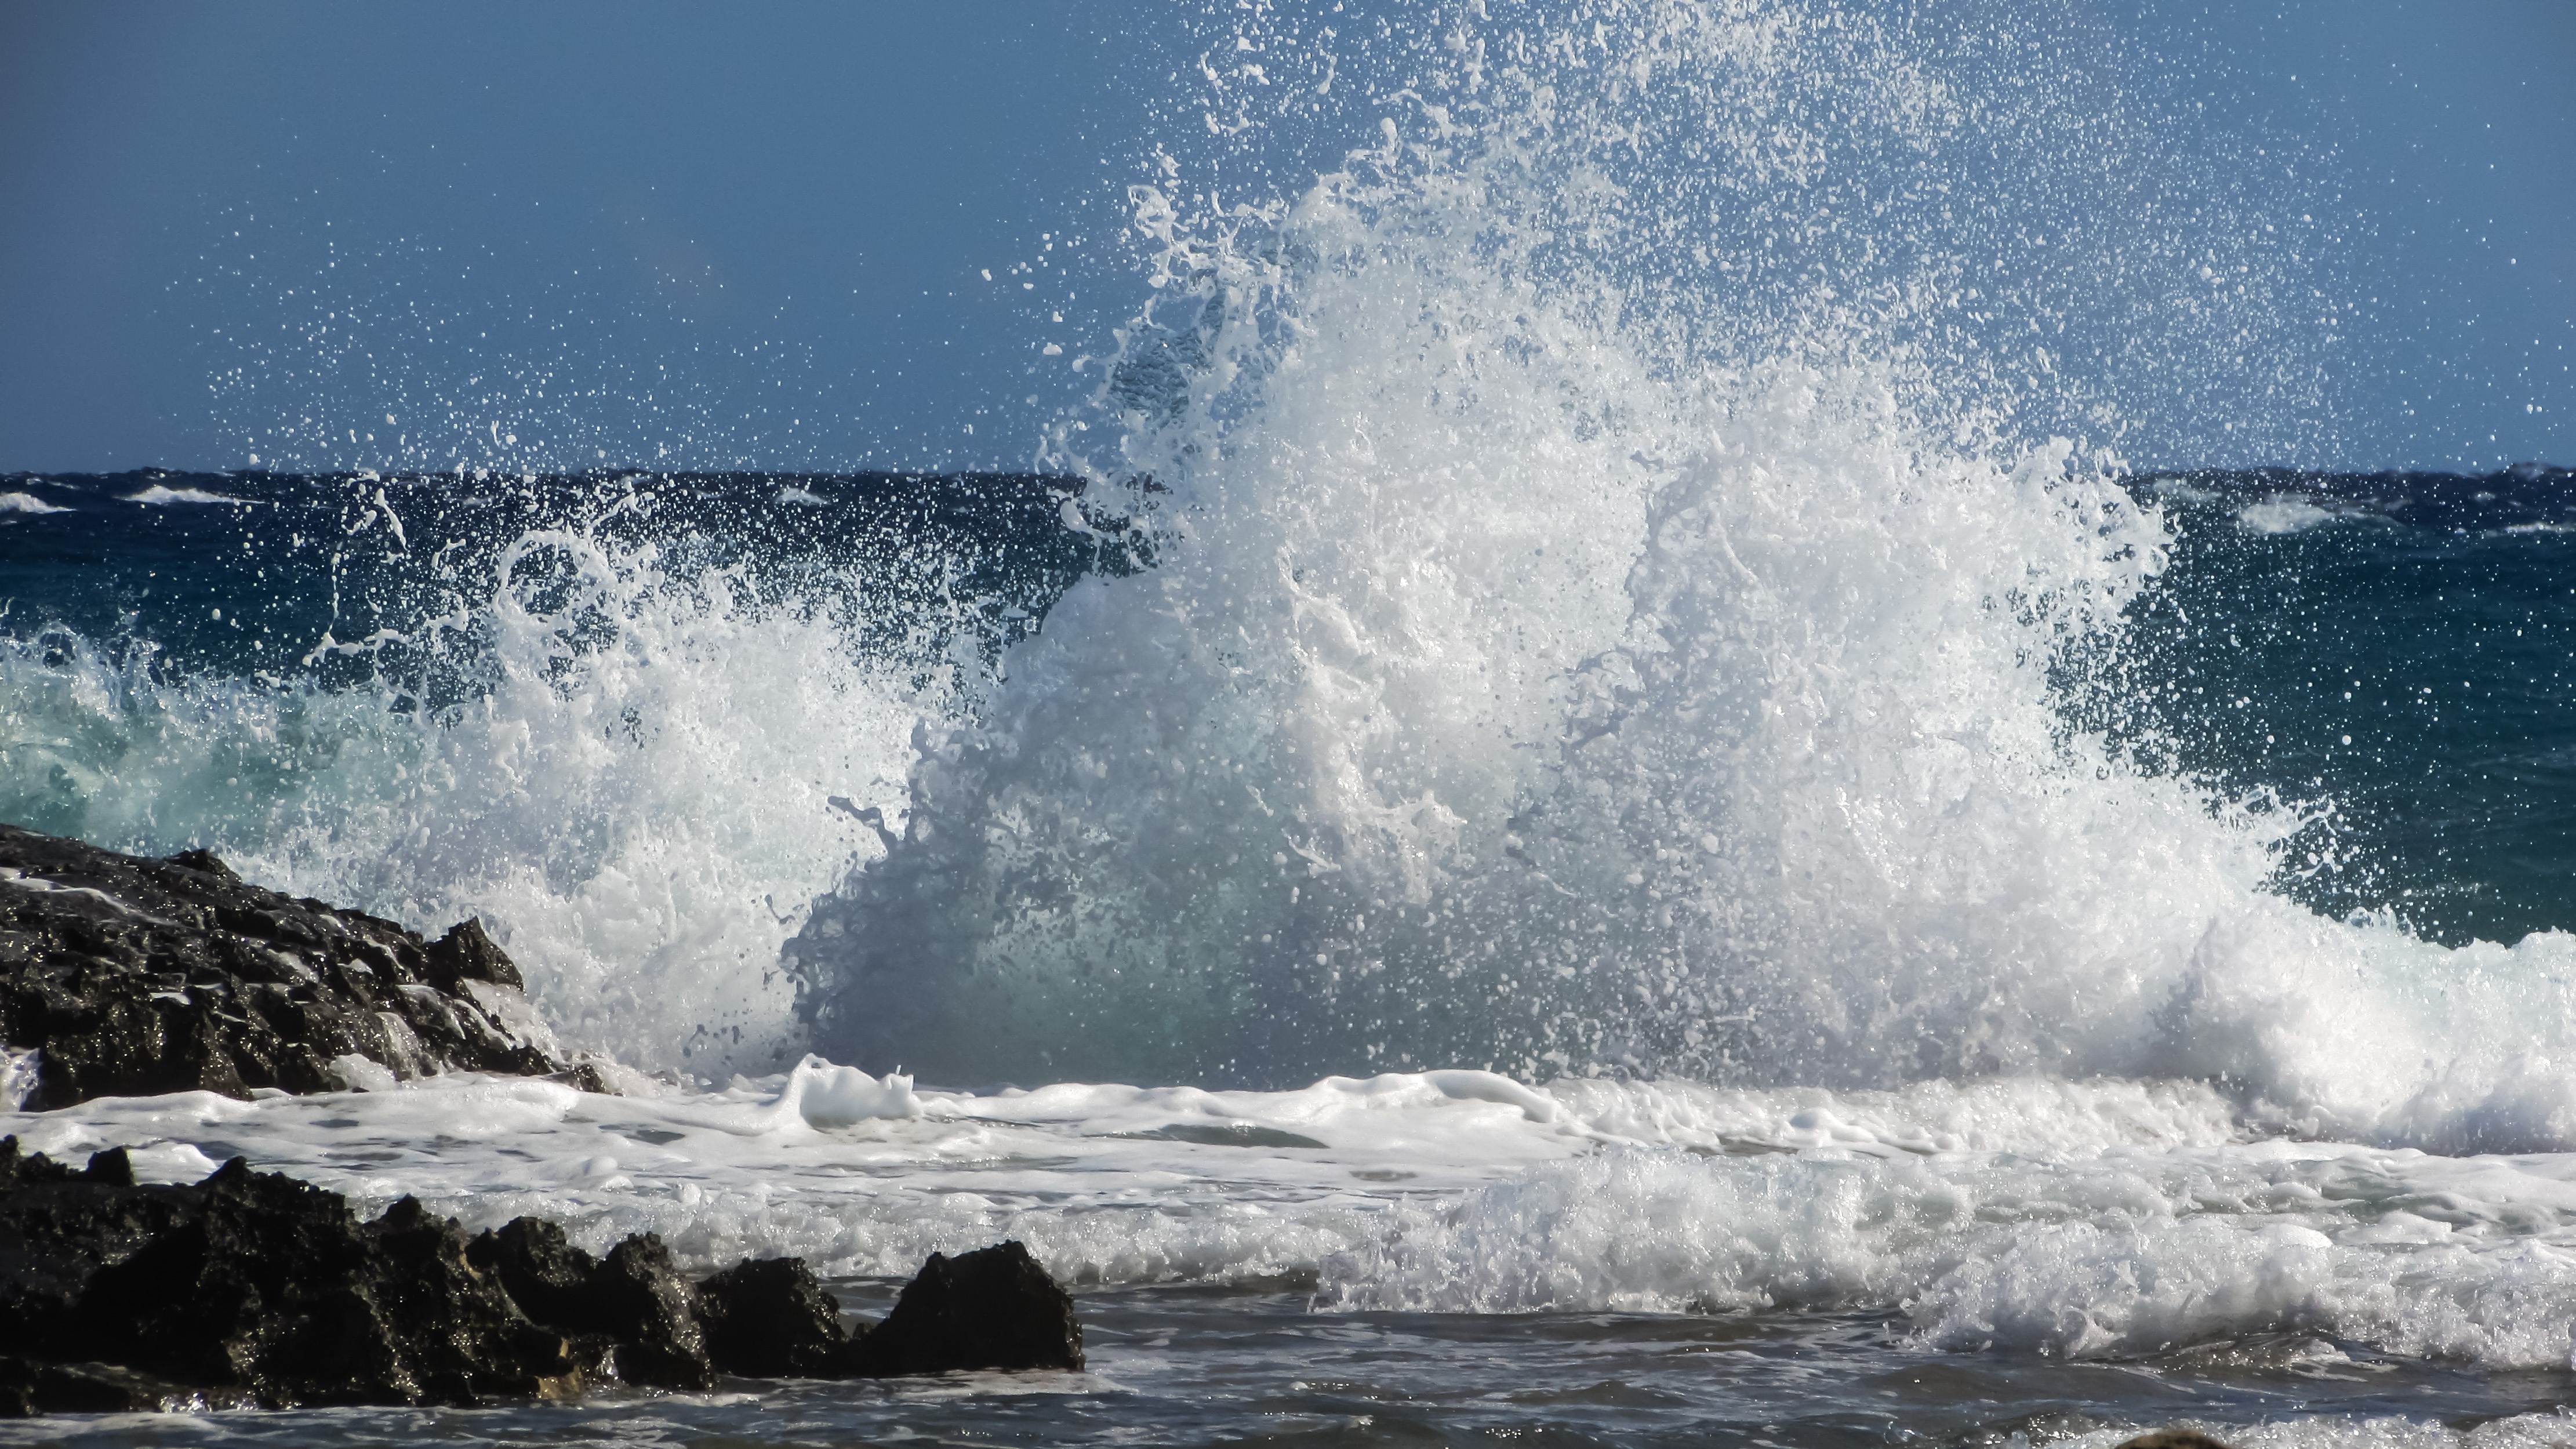
beach, sea, coast, water, nature, ocean, shore, wave, wind, foam, spray, rapid, explosion, energy, power, smashing, wind wave, bodyboarding